Autumn Roses (1943 film)

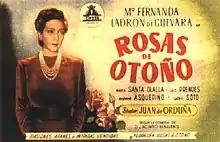

Autumn Roses is a 1943 Spanish film directed by Juan de Orduña, although Eduardo Morera is also credited by some. It is the first feature-length film adaptation of the play of the same name ("Rosas de otoño") by Jacinto Benavente; an earlier film adaptation by Morera in 1931, "Autumn Roses", was a short.